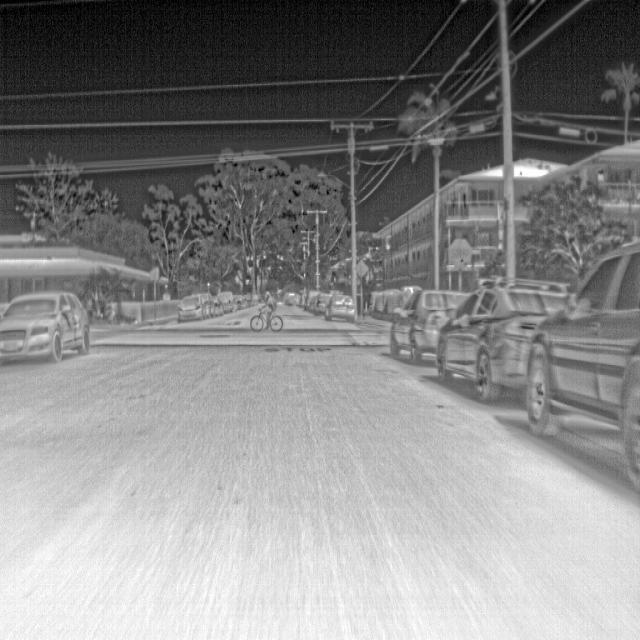
Detected objects:
label: person